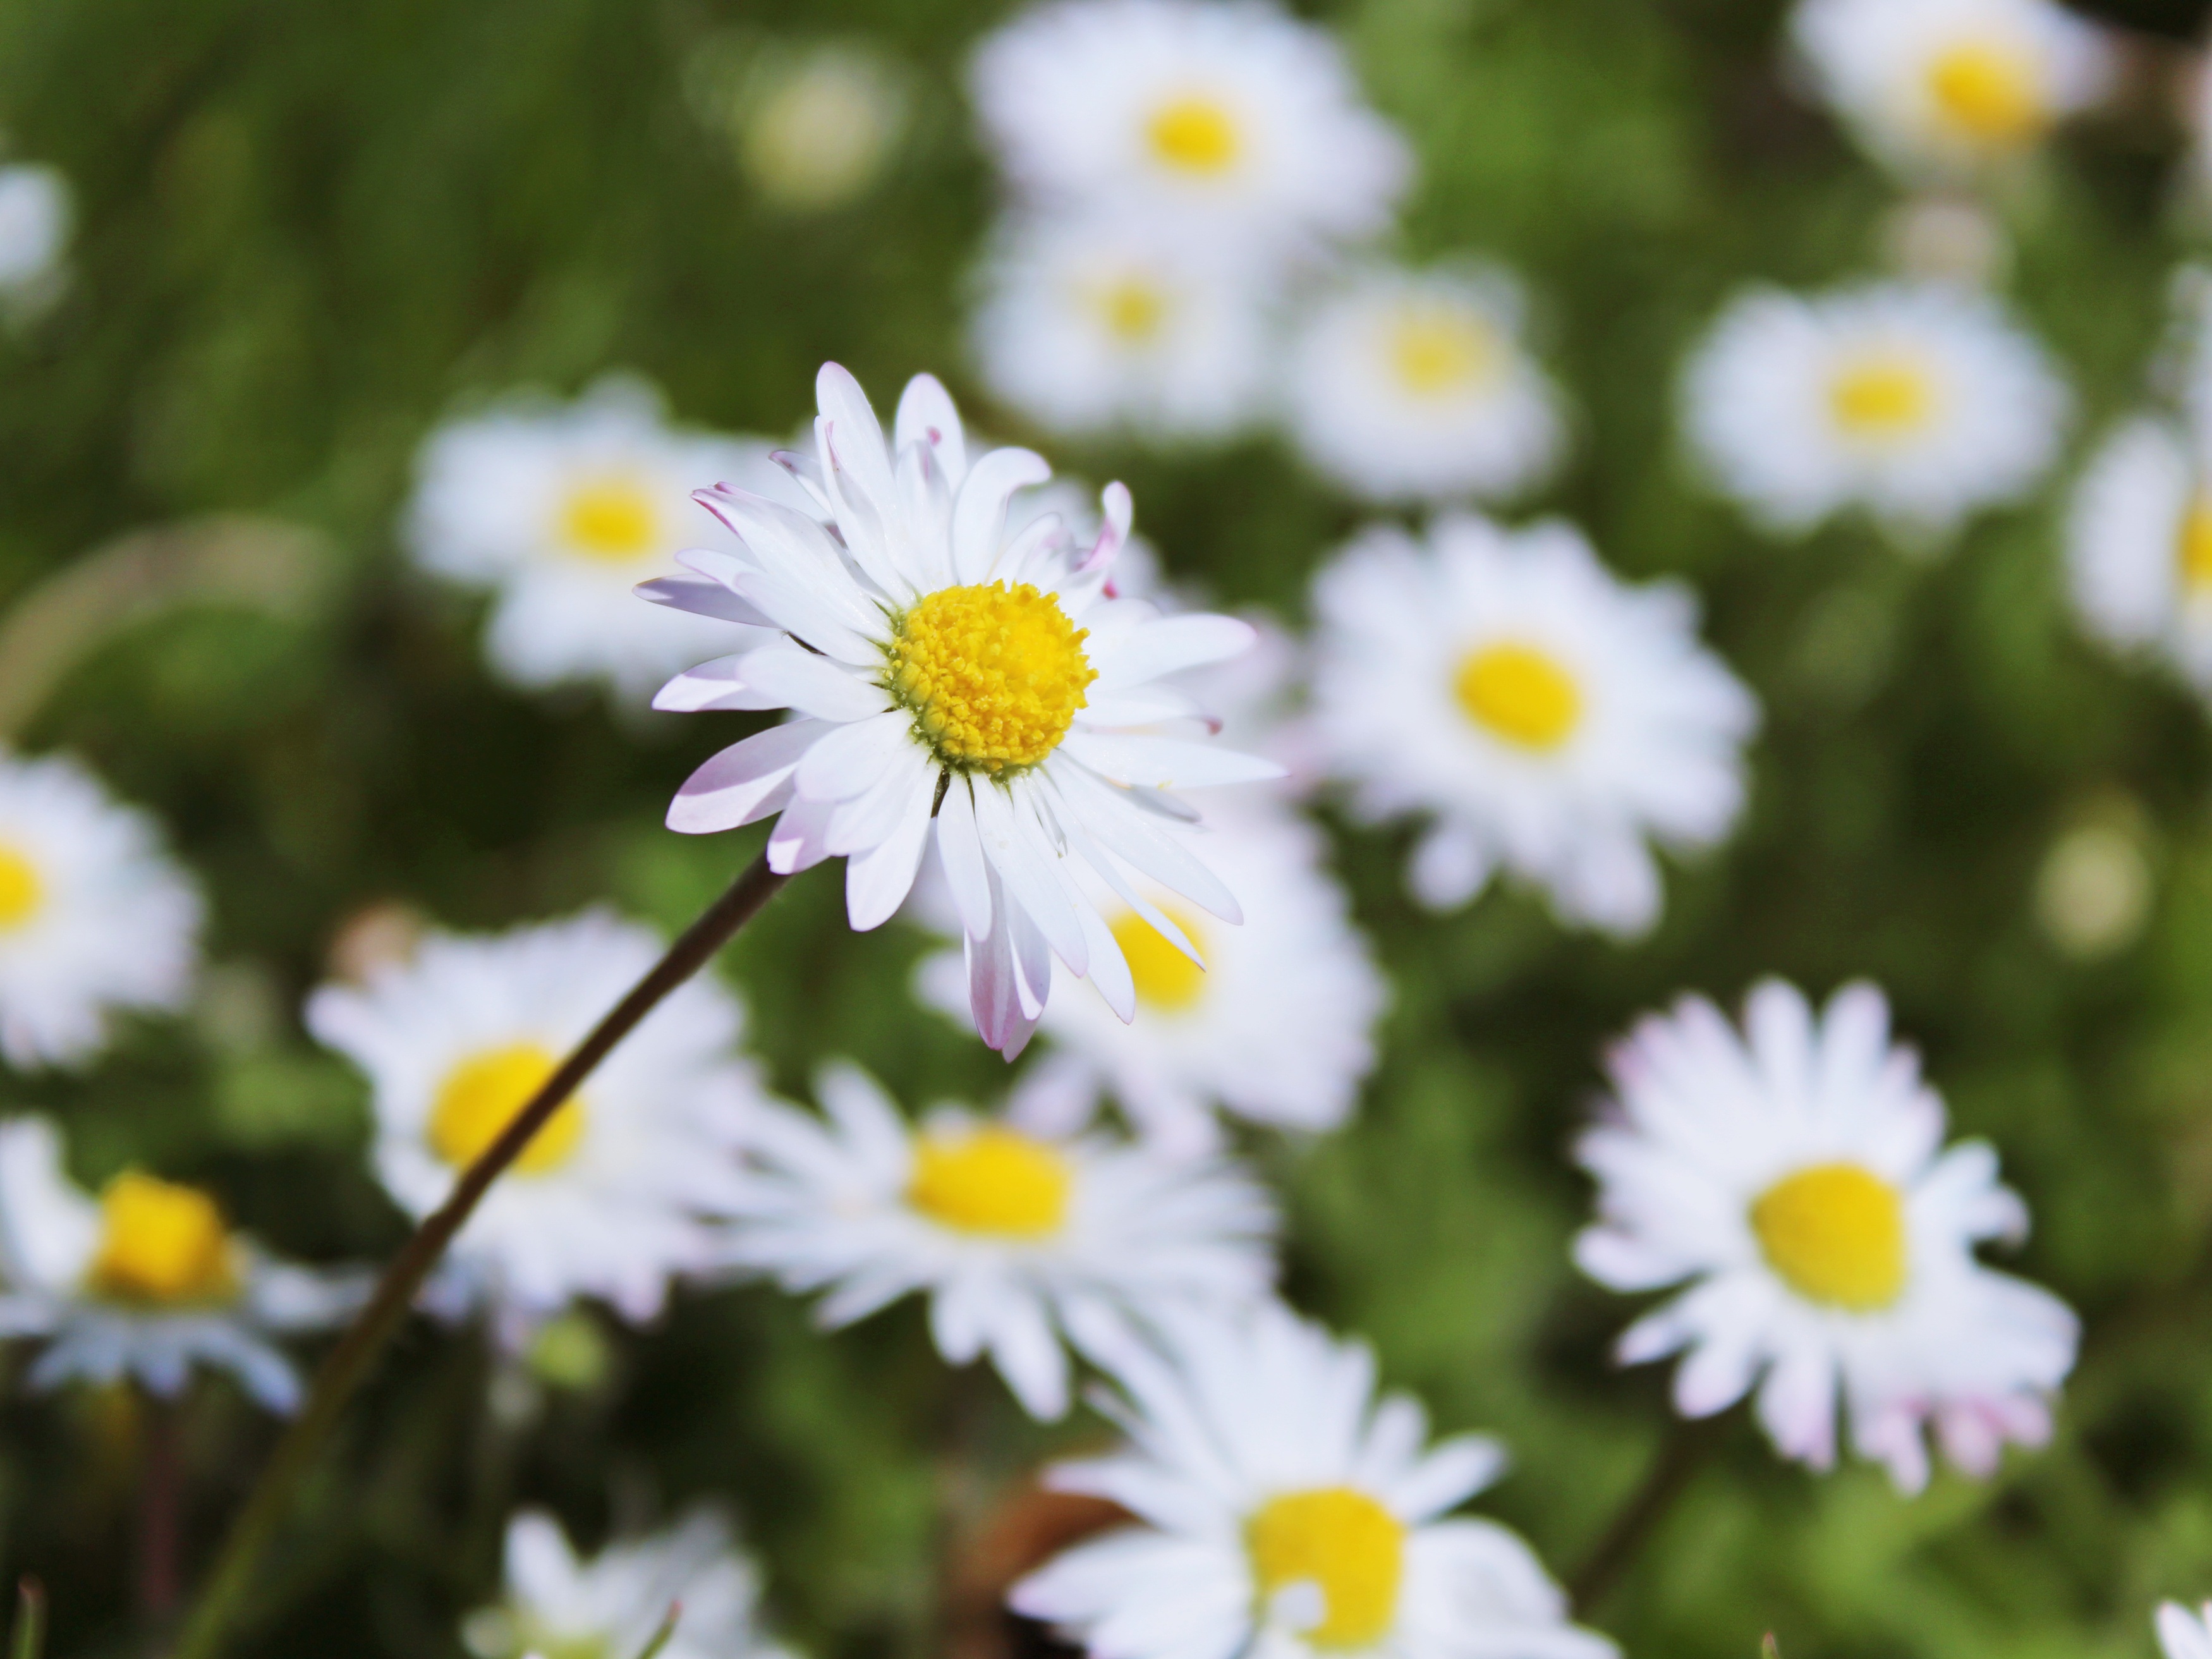
nature, grass, blossom, plant, white, field, meadow, flower, petal, bloom, summer, daisy, spring, green, herb, macro, botany, rest, garden, close, flora, wildflower, flowers, wildflowers, beautiful, rush, floristry, of course, flower meadow, grasses, macro photography, summer meadow, halme, carpet of flowers, flowering plant, daisy family, blades of grass, lawn flower, oxeye daisy, annual plant, land plant, chamaemelum nobile, marguerite daisy, tanacetum parthenium